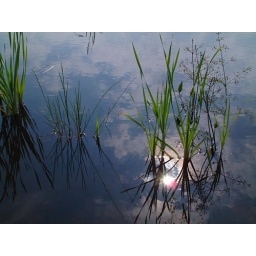
Thought of Thuringian Forest sunbeams.Grote waterweegbree, Water-plantain.This morning walking in the field with a friend near the house.